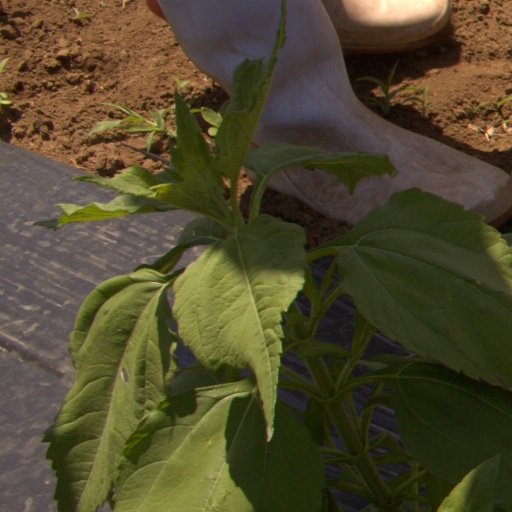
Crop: Jerusalem artichoke